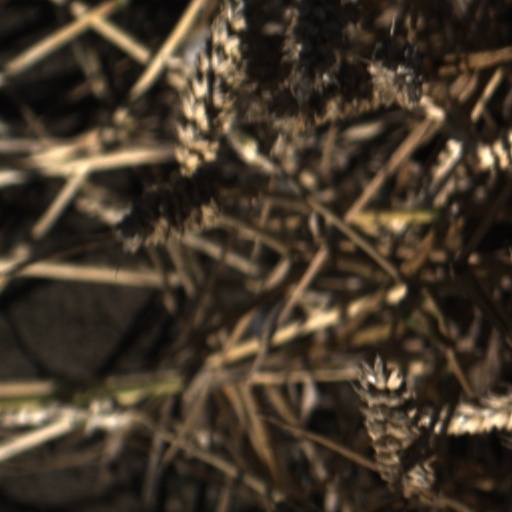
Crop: wheat